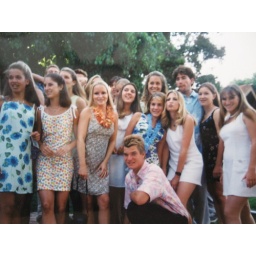
i'm in the white dress and the black reef watch. classy.